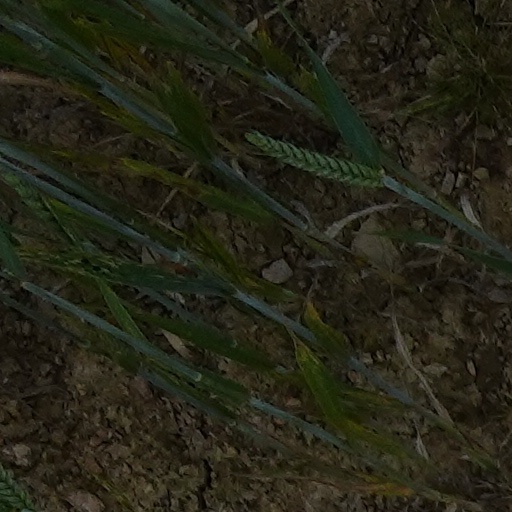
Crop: wheat